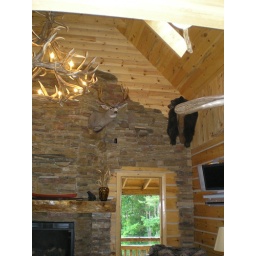
Here's the living room of the house, with deer and bear mount above right side of fireplace.